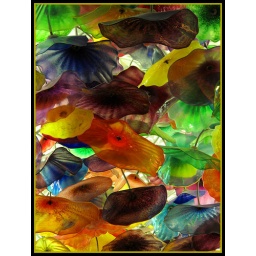
This colorful glass installation was designed by famous glass artist Dale Chihuly.